Agrarian socialism

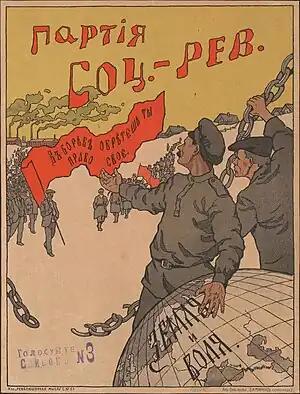
1917 Socialist–Revolutionary election poster: the caption in red reads партия соц-рев (in Russian), short for "Socialist Revolutionary Party". The banner bears the party's motto В борьбе обретешь ты право свое ("In struggle you take your rights"), and the globe bears the slogan земля и воля ("land and freedom"); they express the party's agrarian socialist ideology.

The Socialist Revolutionary Party was a major political party in early-20th-century Russia and a key player in the Russian Revolution. After the February Revolution of 1917 it shared power with liberal, social democratic, and other socialist parties within the Russian Provisional Government. In November 1917, it won a plurality of the national vote in Russia's first-ever democratic elections (to the Russian Constituent Assembly), but the soviets had gained control of the country, and the Bolsheviks maneuvered and eliminated the other parties within the soviets, including the Socialist Revolutionaries, and seized power. That sparked the Russian Civil War and the subsequent persecution.